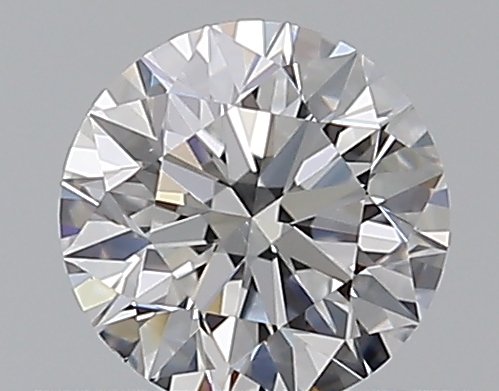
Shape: round
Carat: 0.5
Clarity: VS2
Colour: D
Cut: EX
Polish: EX
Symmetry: EX
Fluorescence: N
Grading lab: GIA
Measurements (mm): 5.04 x 5.08 x 3.17